Çağla Demirsal

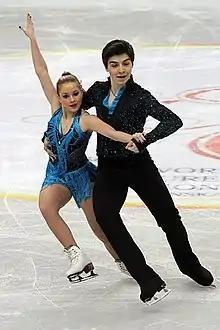
Demirsal and Akalın in 2012

Çağla Demirsal (born January 23, 1995) is a Turkish ice dancer. With partner Berk Akalın, she is the 2011 Turkish national champion and placed 14th at the 2013 World Junior Championships.